Ānanda

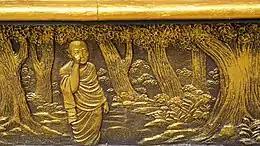

Despite his long association with and close proximity to the Buddha, the texts describe that Ānanda had not become enlightened yet. Because of that, a fellow monk Udāyī ridiculed Ānanda. However, the Buddha reprimanded Udāyī in response, saying that Ānanda would certainly be enlightened in this life.